William E. Woods

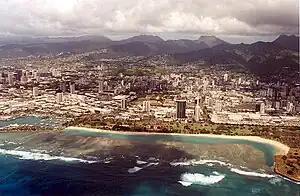
Aerial photo of the coastline including Ala Moana Beach Park

In June 1994, Woods and "Honolulu Weekly" writer Marc Thompson visited the Hawaii Department of Health office and attempted to get a marriage license. Upon being told that their license would remain pending until the outcome of "Baehr v. Miike" became clear, the two men announced that they planned to hold a wedding ceremony anyway, and that they would do so the following day just before the start of the local pride parade. They did so, holding a non-religious ceremony at Ala Moana Beach Park, and subsequently rode at the rear of the parade in a BMW with a sign that read "Just Married".